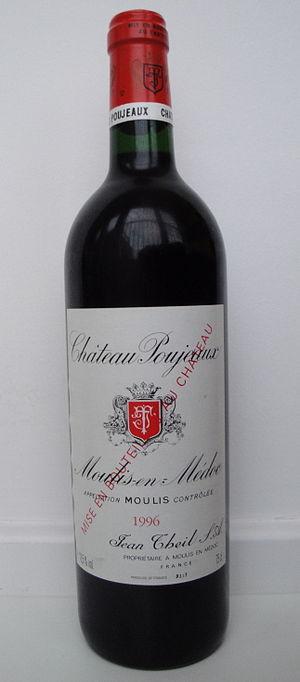
Le château Poujeaux est un domaine viticole de 52 ha d'un seul tenant dans le médoc, situé à Moulis-en-Médoc en Gironde. C'est une AOC Moulis-en-Médoc qui fait partie des crus bourgeois exceptionnels.